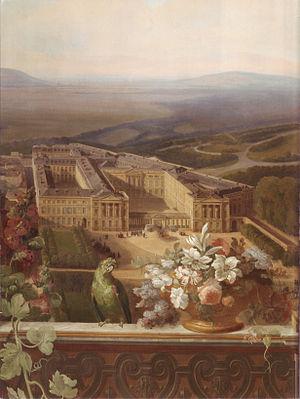
Le palais de Compiègne est une ancienne résidence royale et impériale située à Compiègne dans l'Oise.
Jean-Antoine-Siméon Fort est un peintre français.